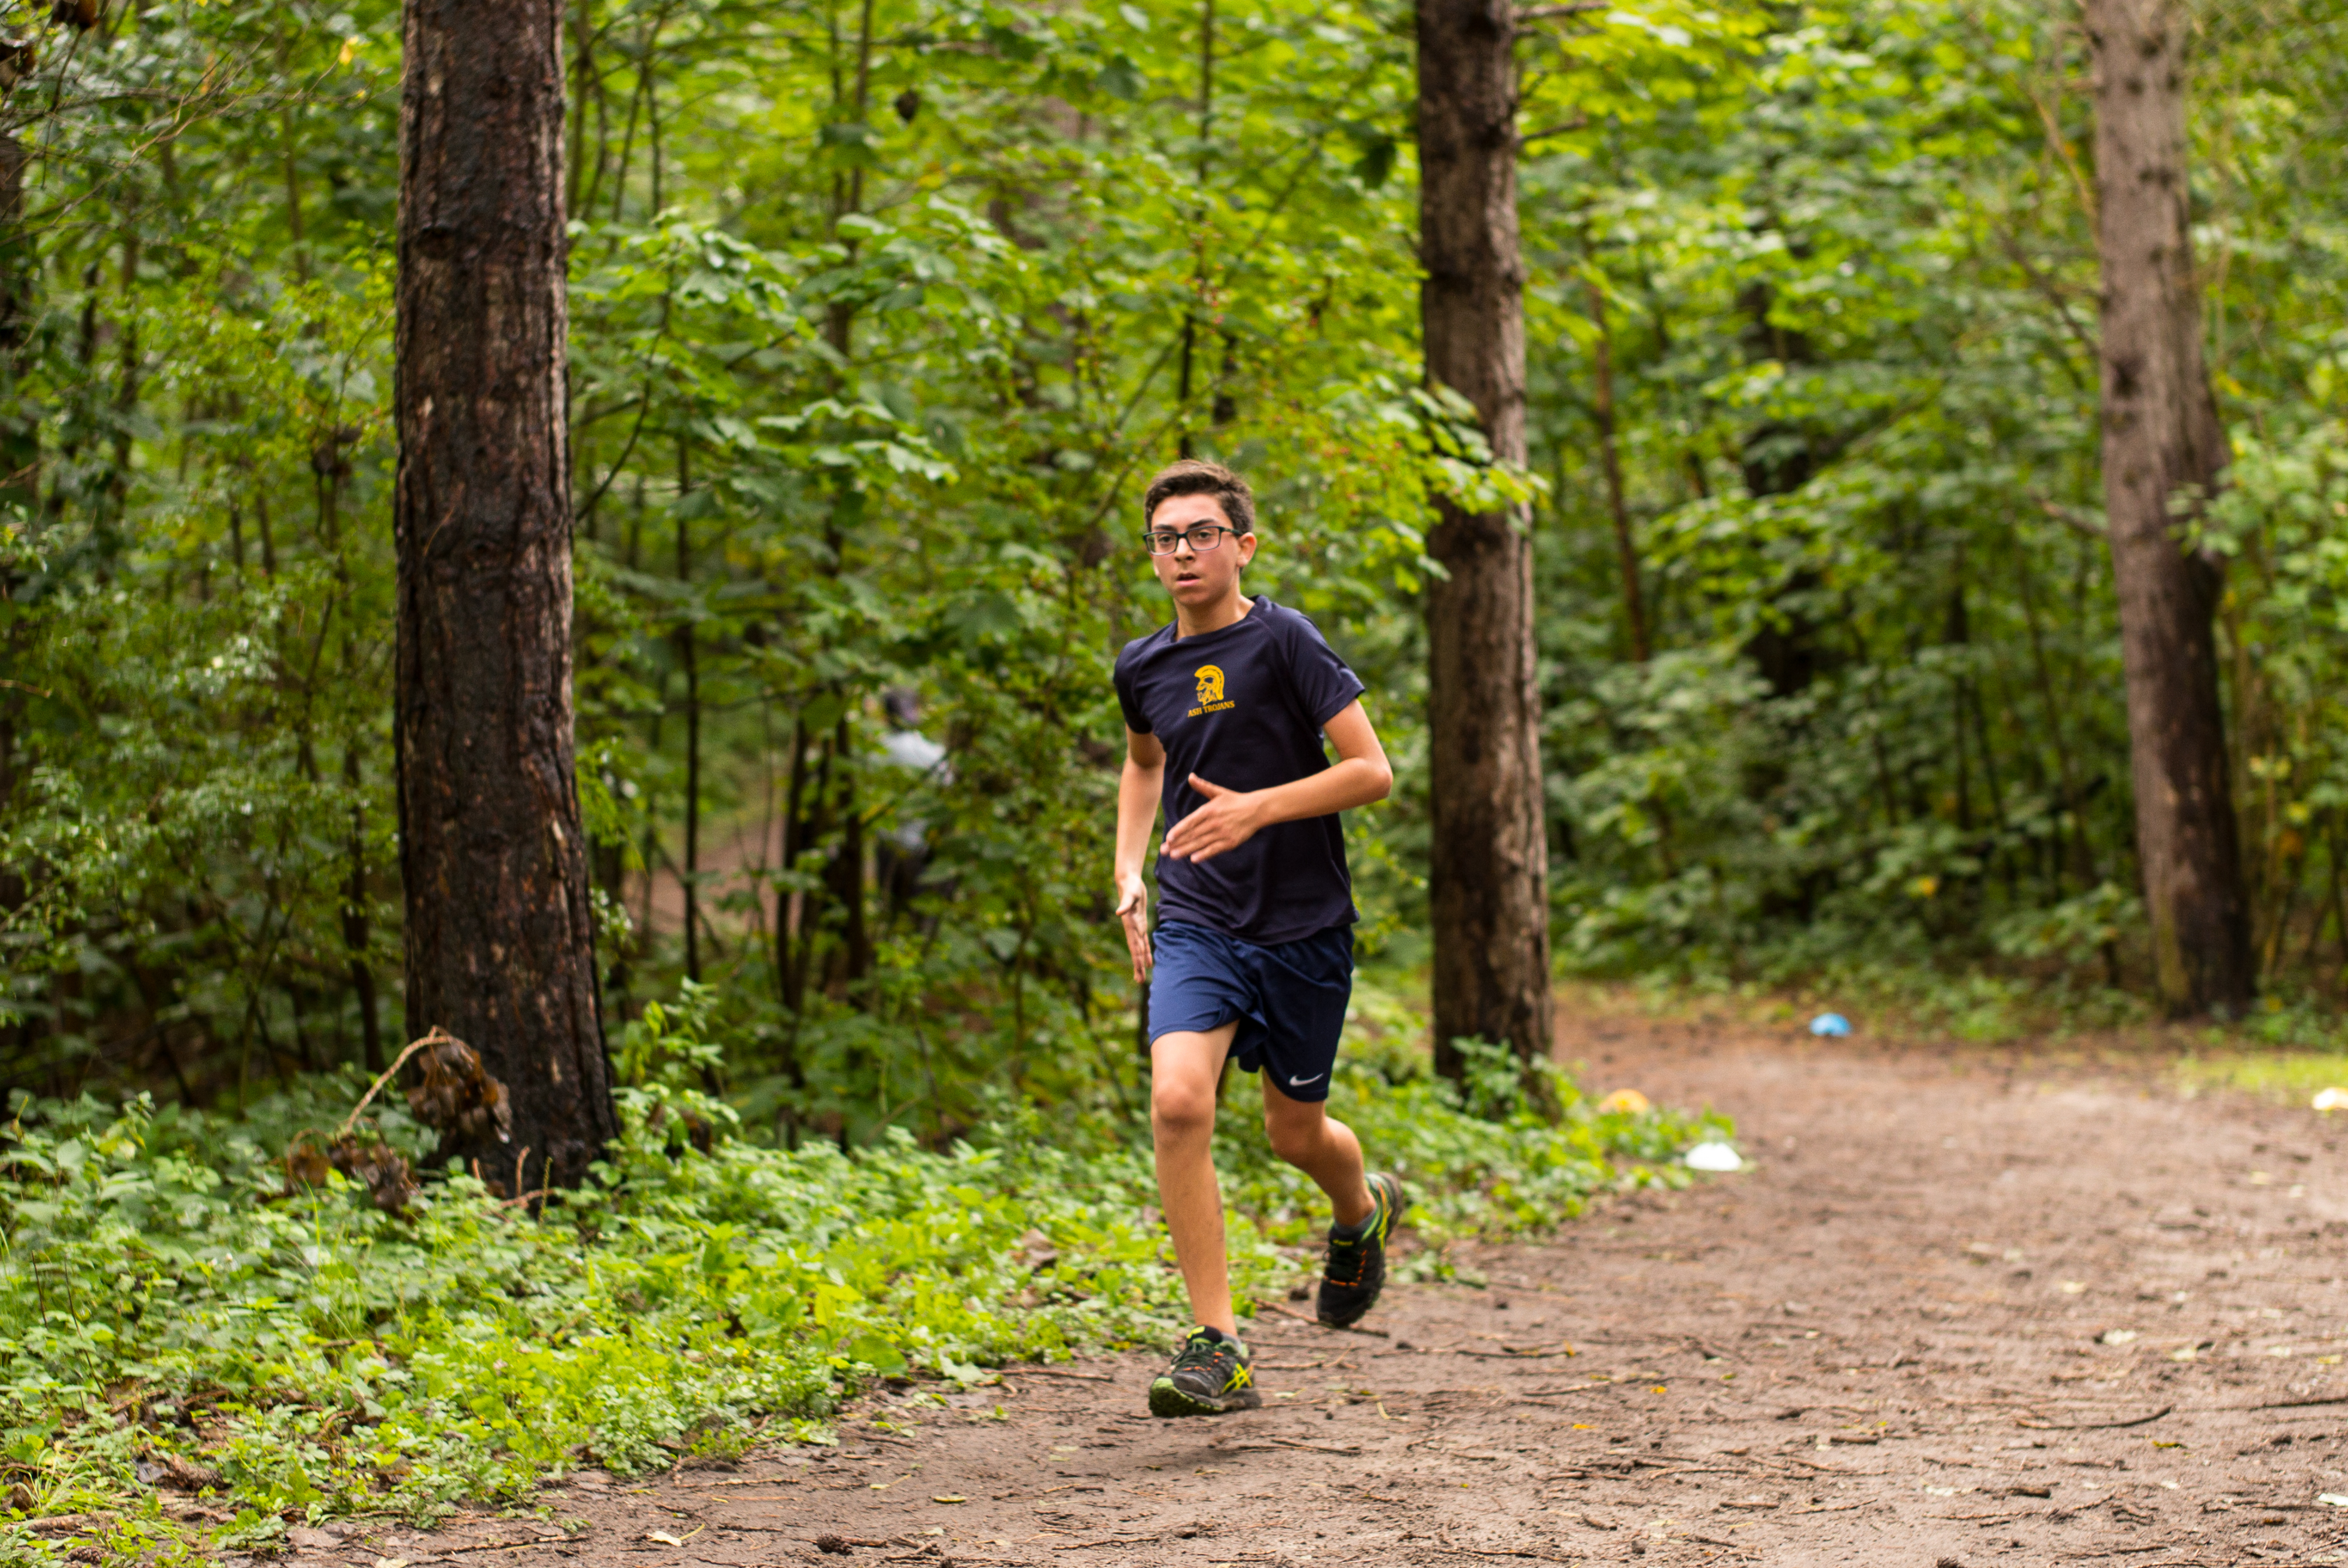
forest, walking, trail, running, adventure, recreation, jogging, sports, woodland, physical exercise, outdoor recreation, human action, ultramarathon